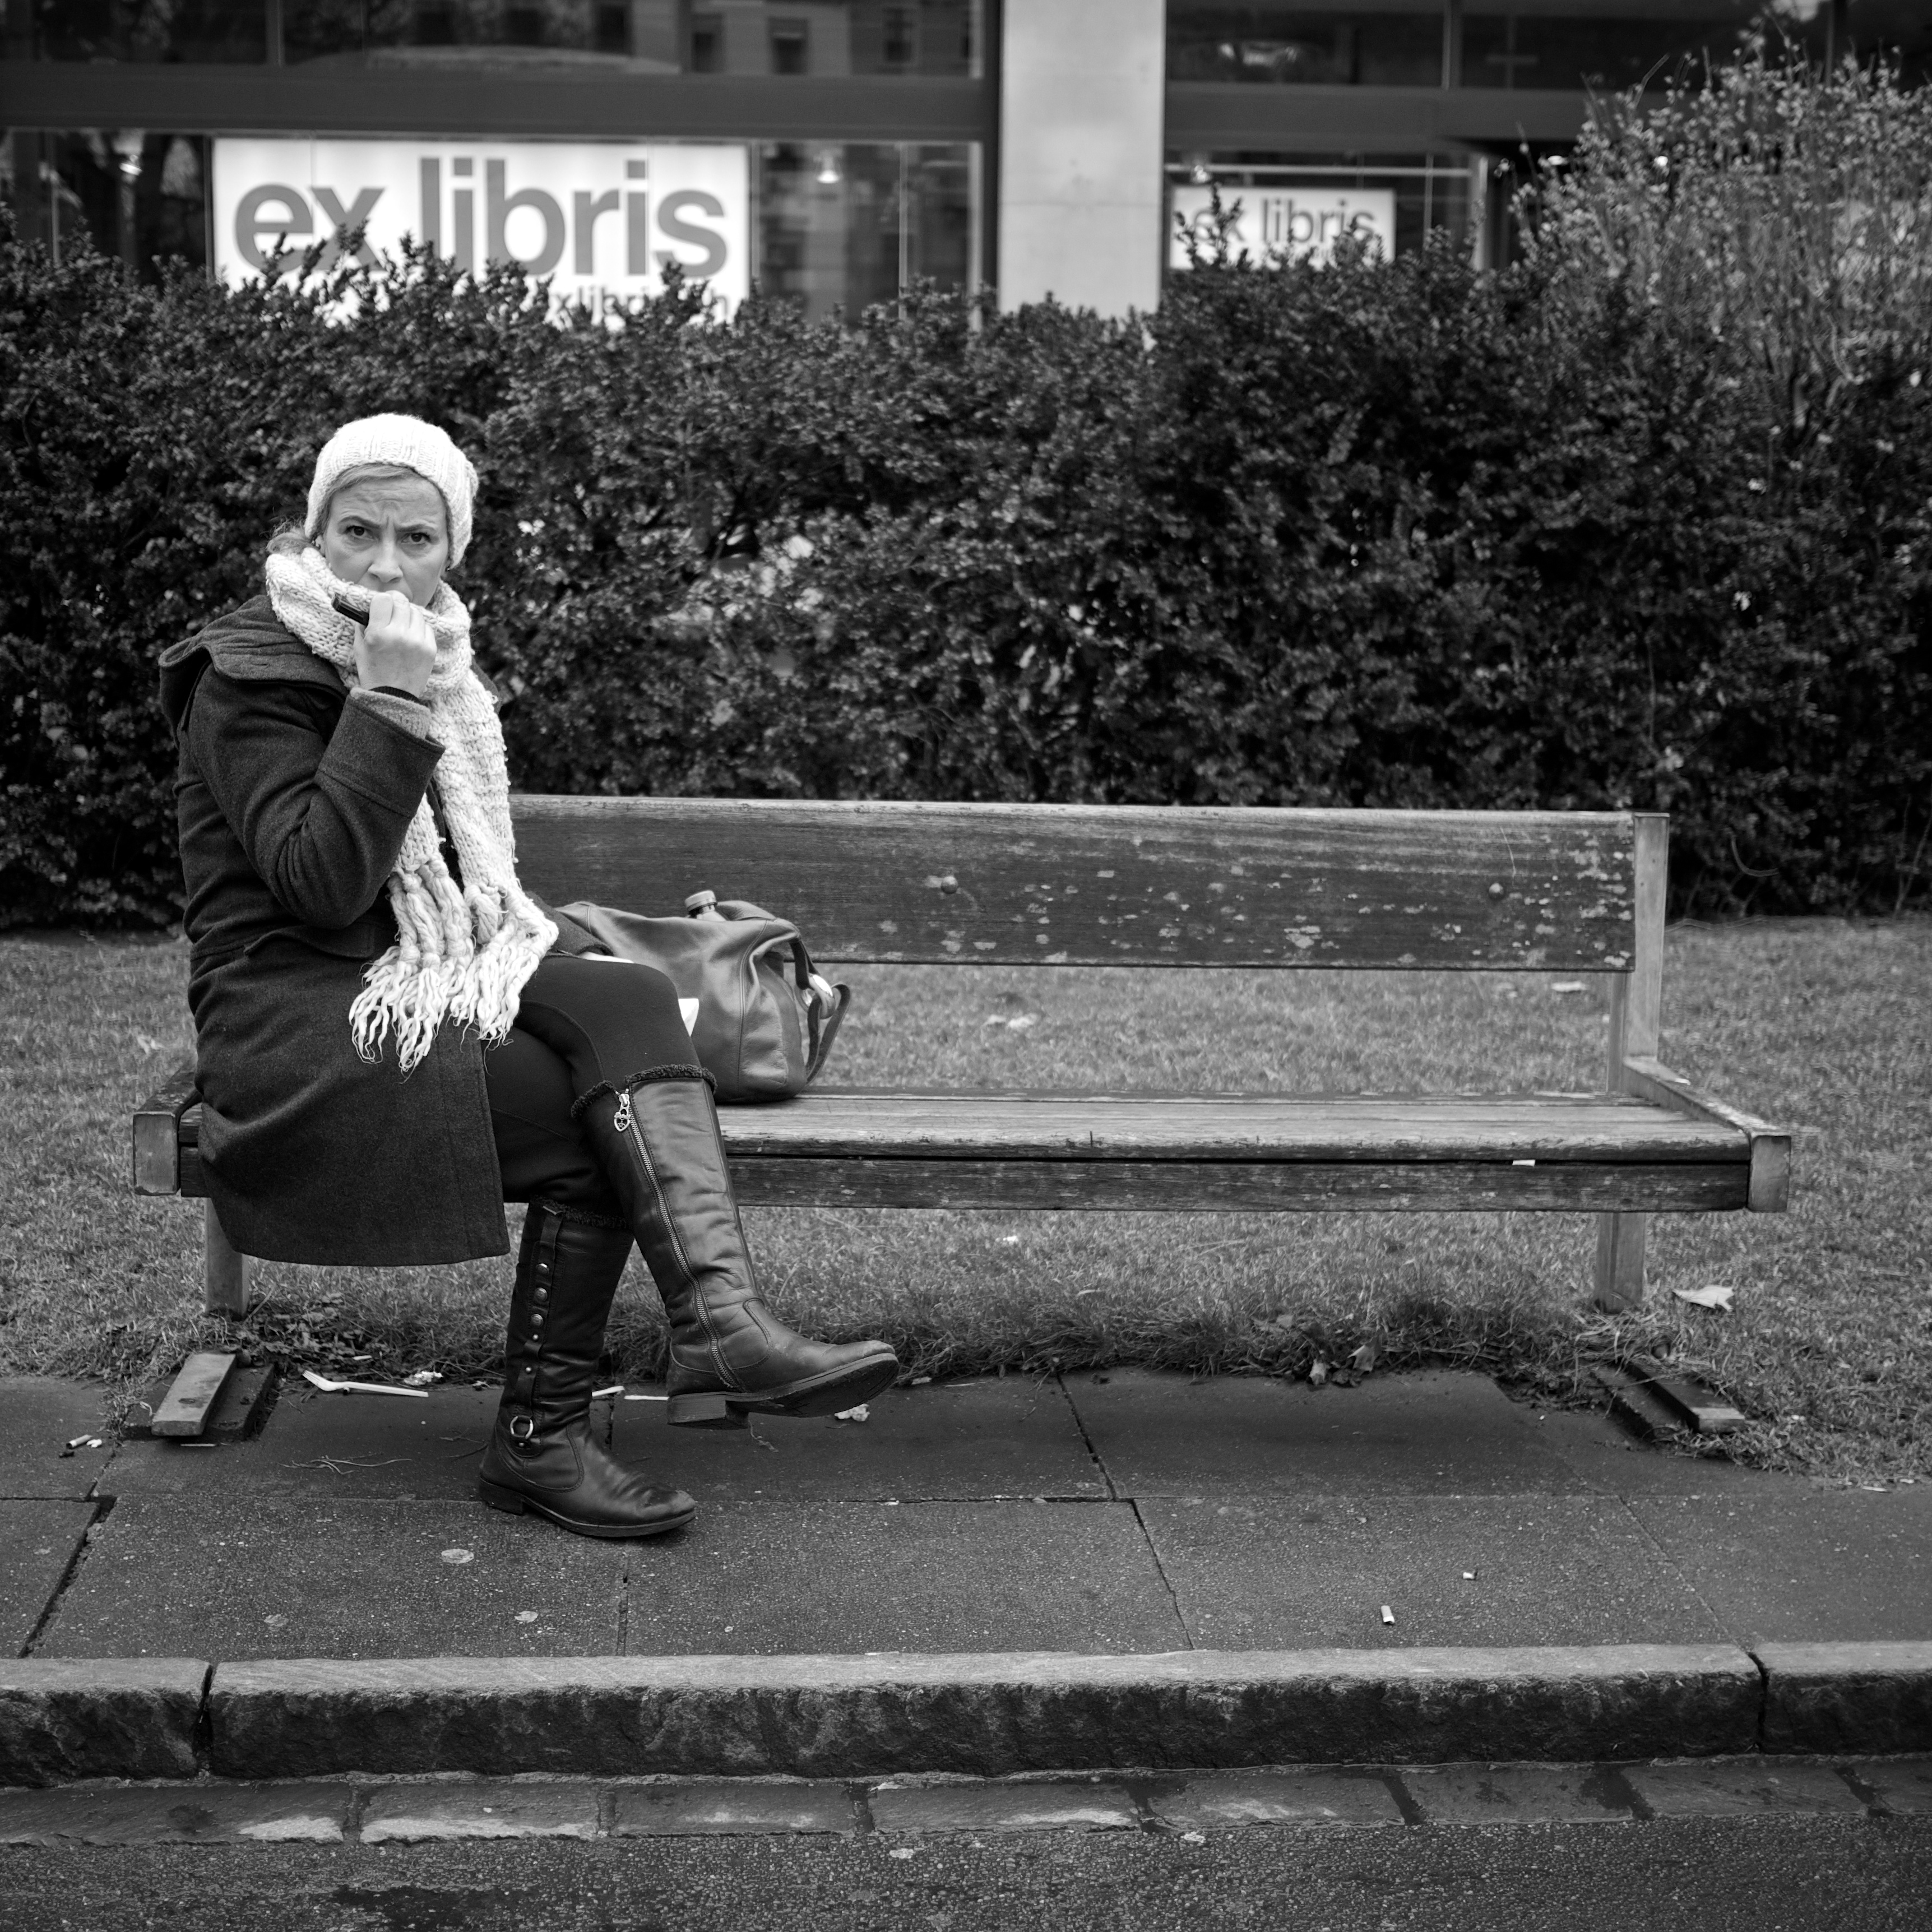
black and white, road, white, street, photography, ebook, sitting, training, black, monochrome, streetphotography, flickr, thomas, video, infrastructure, olympus, photograph, omd, fuji, shape, leica, monochrom, leuthard, hcb, thomasleuthard, monochrome photography, film noir, human positions